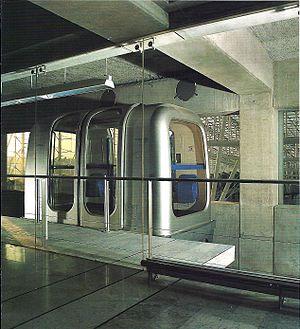
SK 6000 est un système de transport hectométrique. Il fut construit à l'aéroport de Paris-Charles-de-Gaulle et circule toujours à Shanghai.
Le SK est un système de transport hectométrique construit par la société Soulé de Bagnères-de-Bigorre. Le nom SK provient des initiales du fabricant Soulé, et de son concepteur Yann de Kermadec.